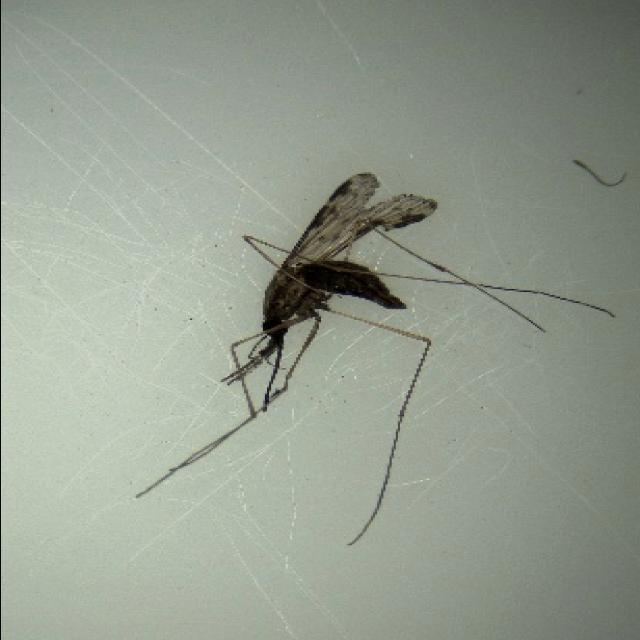
Species: anopheles_sinensis